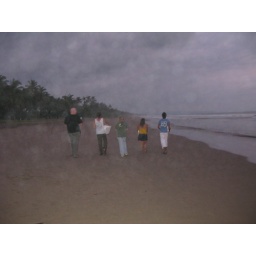
OCT '08. A week at on the beach in Mexico rescuing turtles with my nieces and their parents.